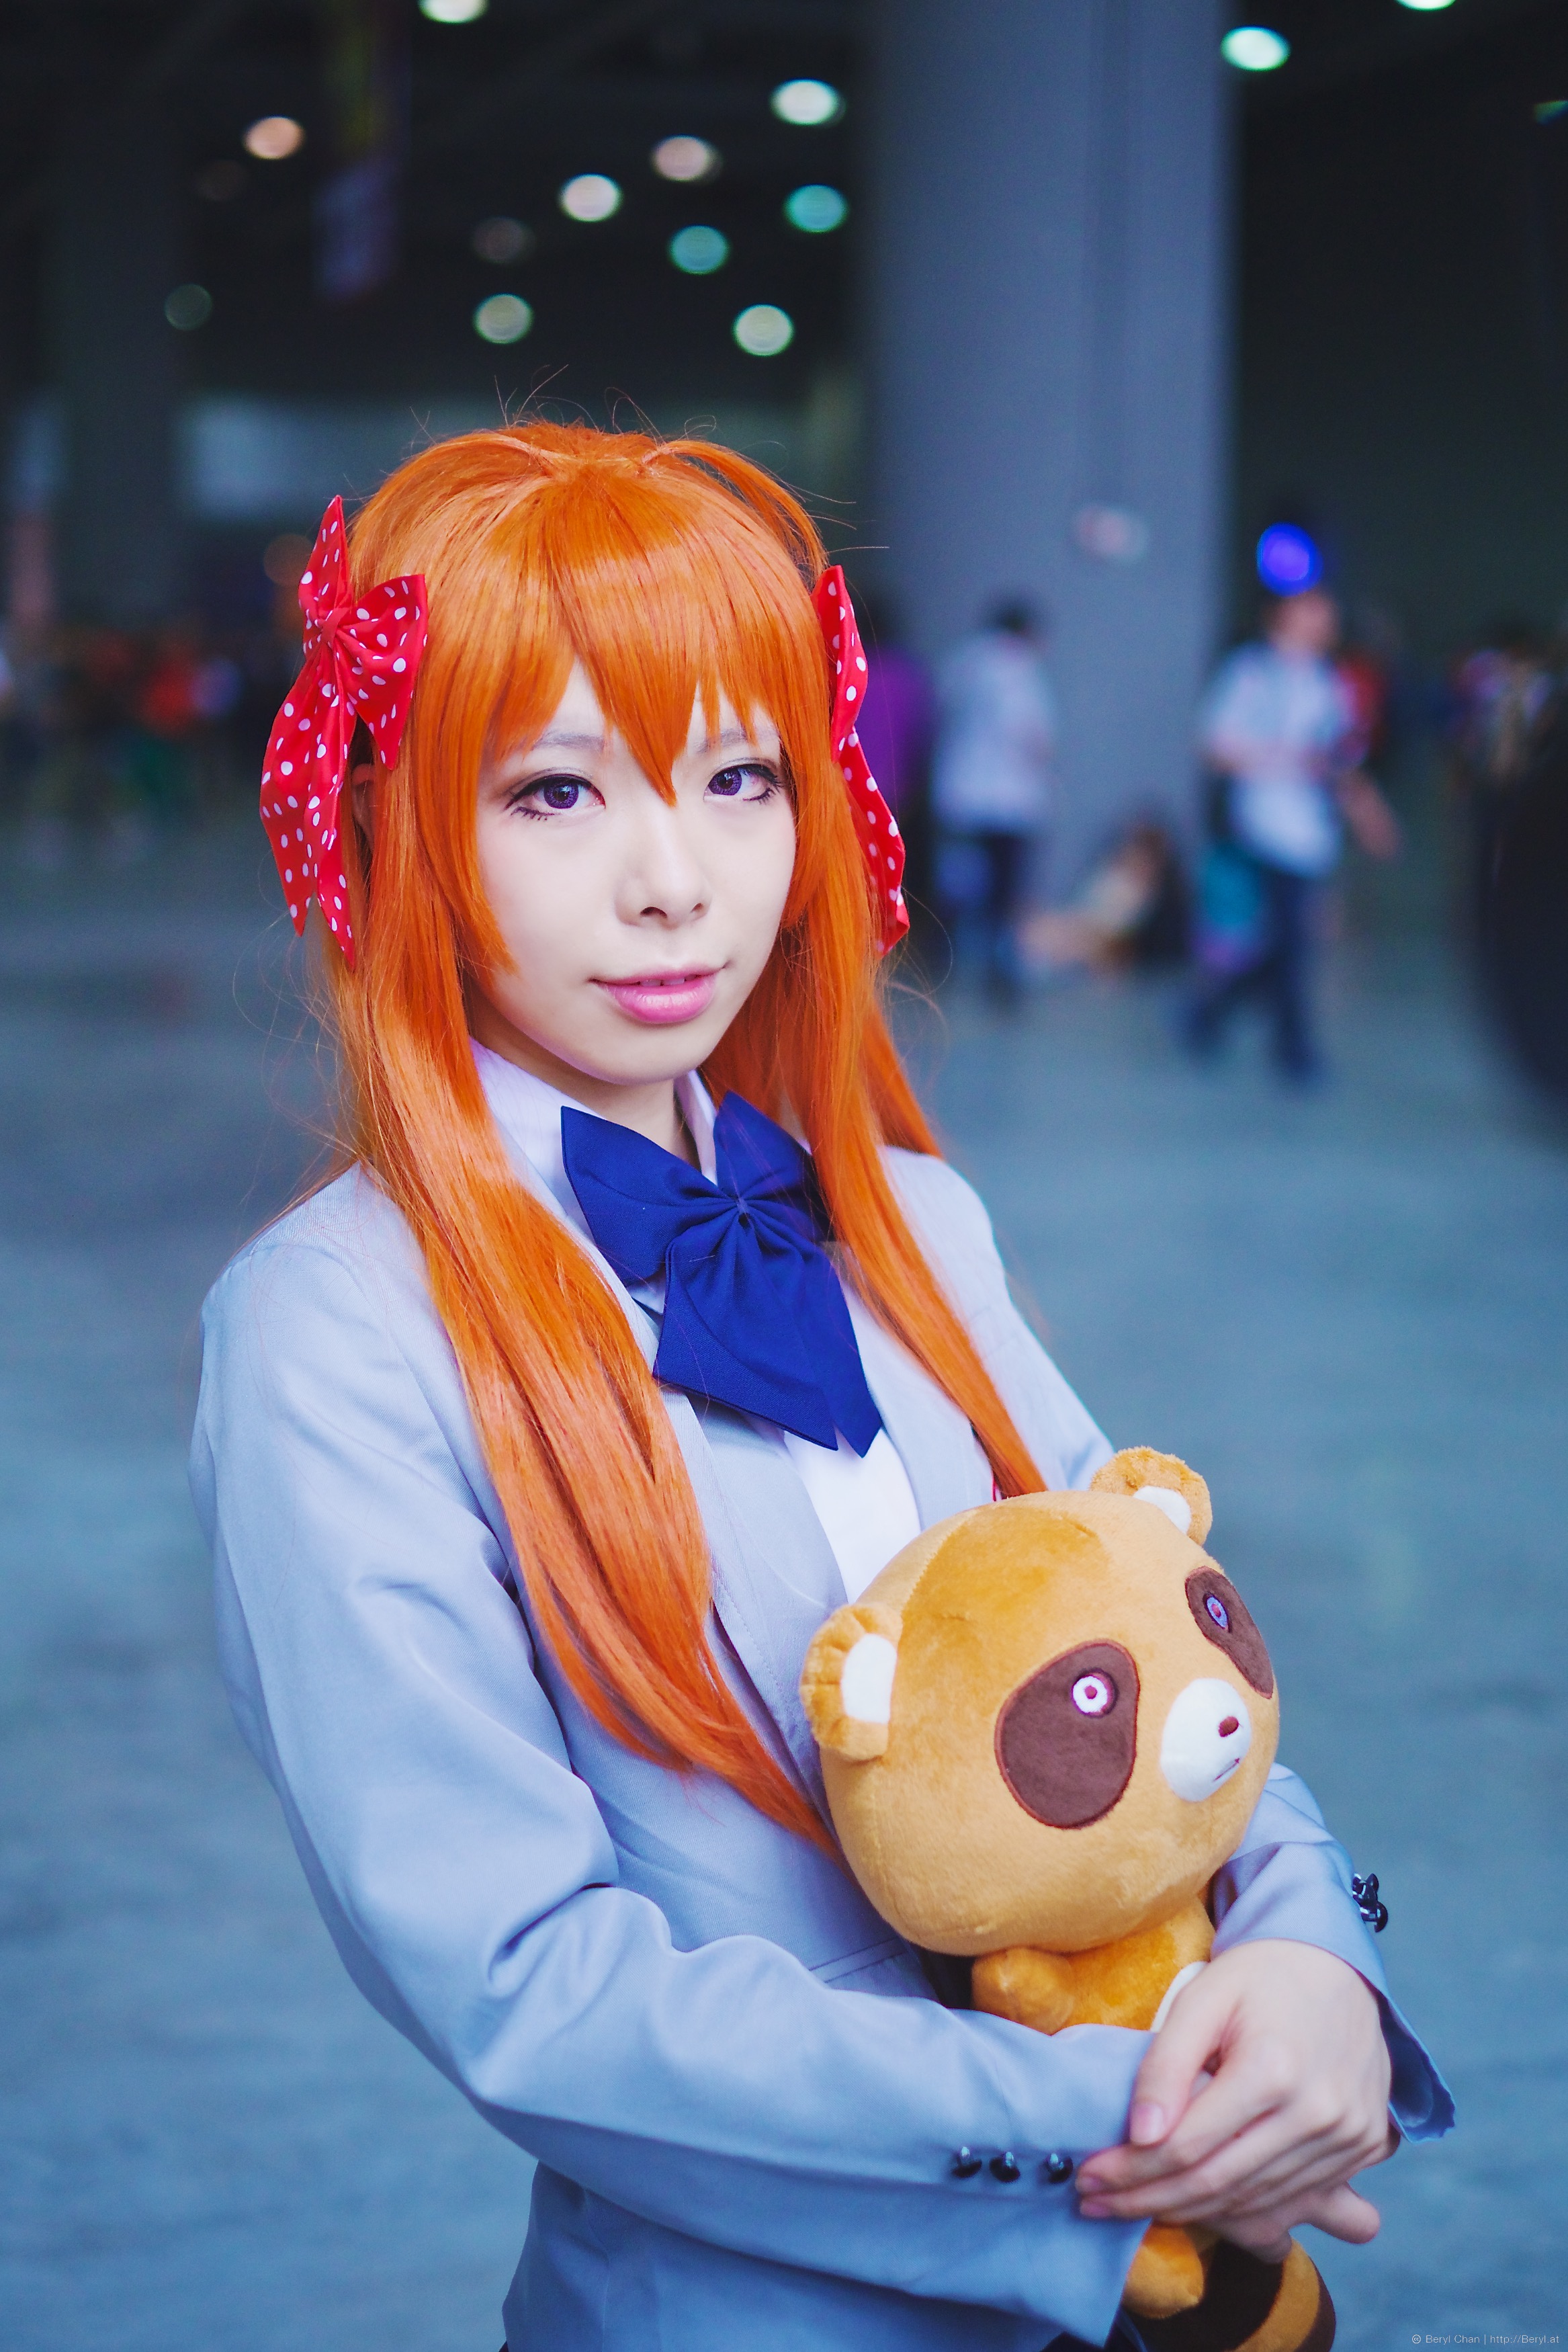
cold, bokeh, blur, girl, cute, fujifilm, portrait, colourful, blue, clothing, toy, face, cosplay, 35mm, canton, soft, costume, china, anime, comiccon, mirrorless, finetuning, xe1